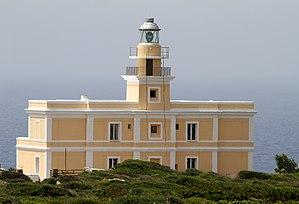
Liste des phares de la Sardaigne : la Sardaigne est la deuxième plus grande île de la Méditerranée, après la Sicile. Cette page comprend les phares des côtes nord de la Sardaigne et les phares des côtes sud.
Le phare de Capo San Marco est un phare situé sur Capo San Marco au bout du golfe d'Oristano, dans la commune de Cabras en mer de Sardaigne, dans la Province d'Oristano, en Italie.